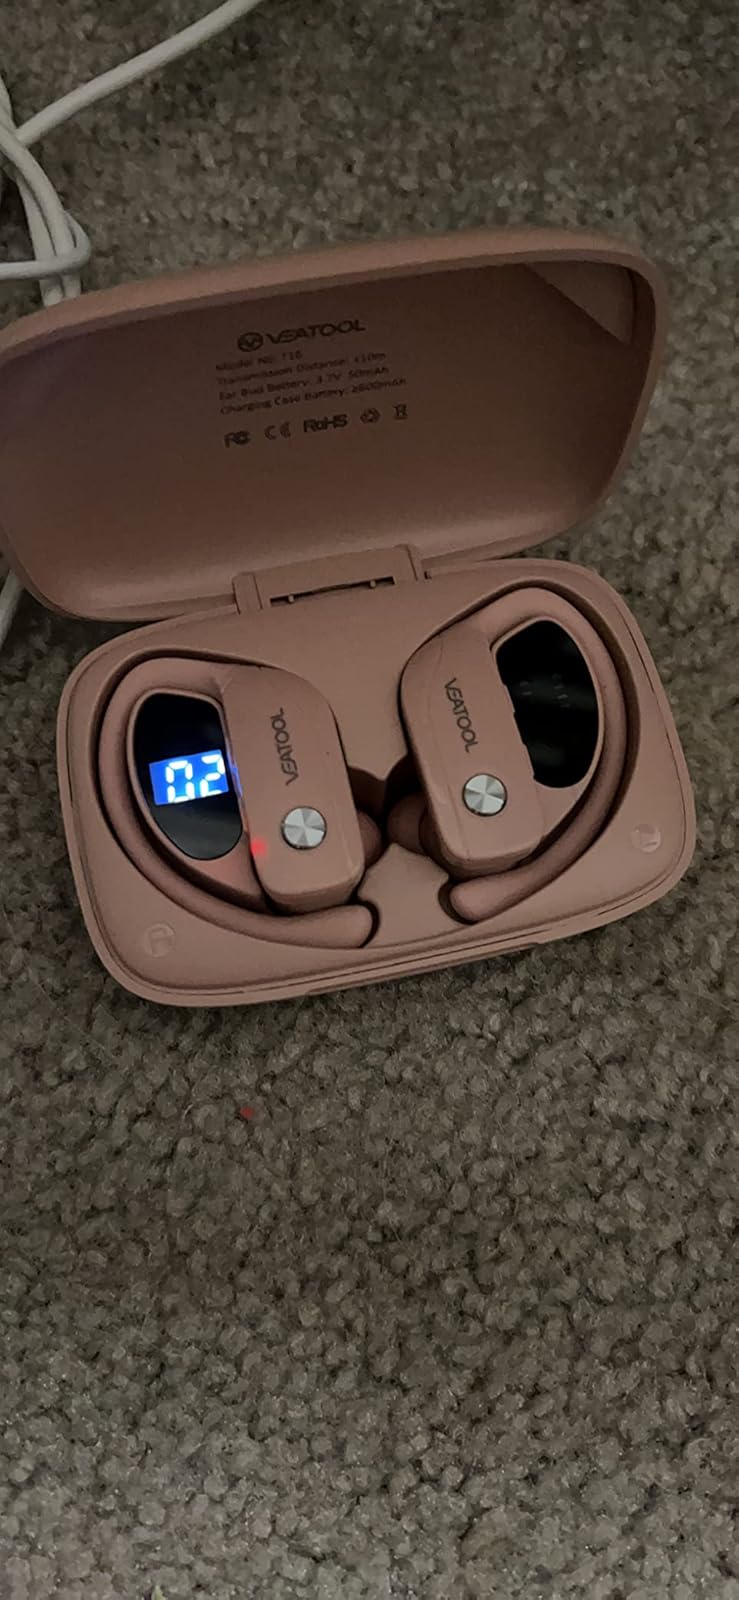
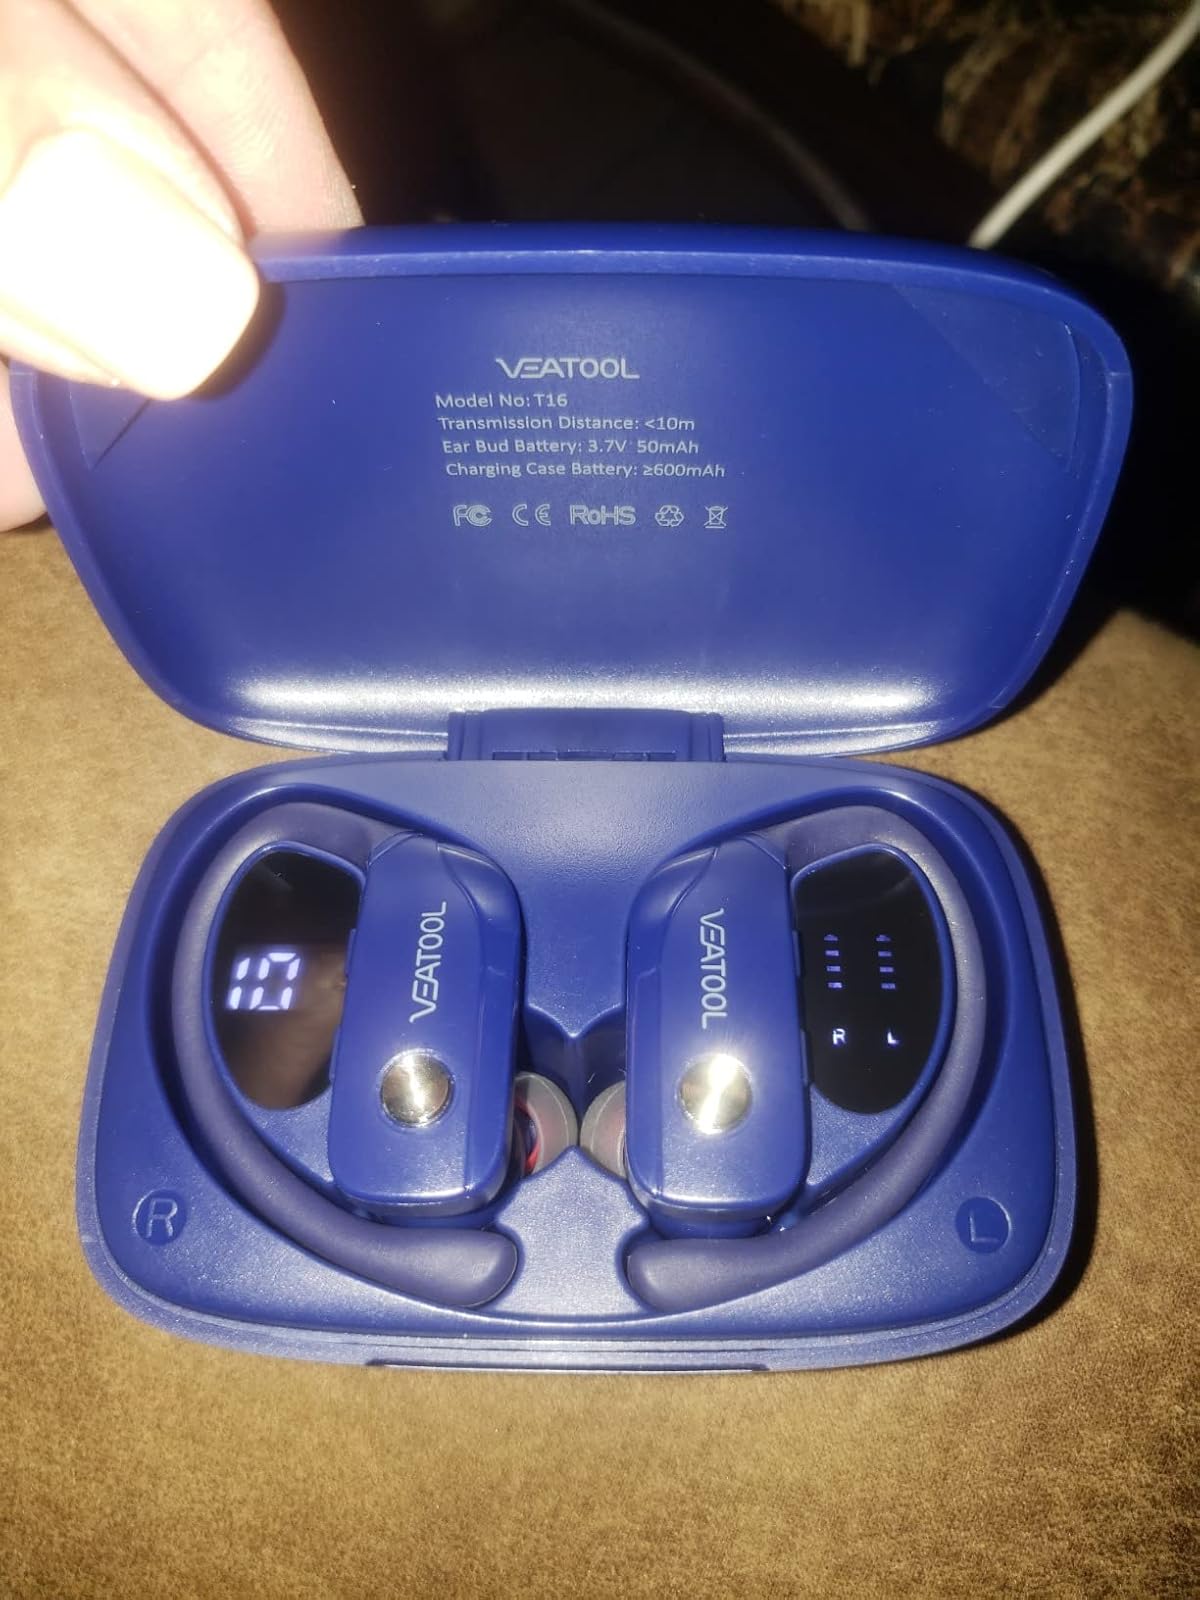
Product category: earbuds
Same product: no